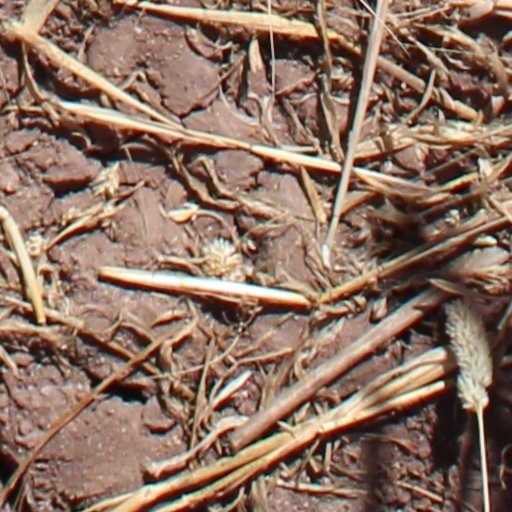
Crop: wheat